Pentagon (South Korean band)

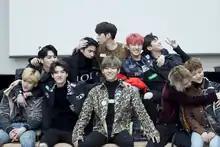
Pentagon at fansign on December 17, 2017.

On January 22, 2017, Pentagon released a special music video for "Pretty Pretty", a track from their second Korean EP "Five Senses", featuring I.O.I's Kim Chung-ha.